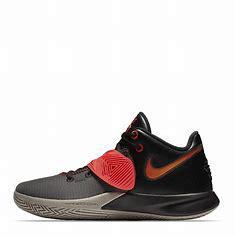
Brand: Nike
Model: Kyrie Flytrap 3